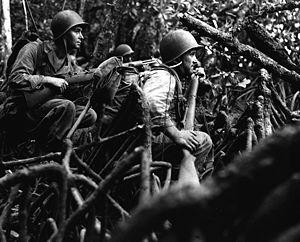
Vella Lavella est une île de 652 km² située dans la province occidentale des Salomon, au nord-ouest de l'île de Kolombangara de laquelle elle est séparée par le golfe de Vella.
GI est le nom donné aux soldats de l'armée américaine.
La 25ᵉ division d'infanterie des États-Unis est mise sur pied le 1ᵉʳ octobre 1941 à Schofield Barracks, territoire d’Hawaï, soit à la même date que la 24ᵉ Division d’Infanterie.